Phi Mu Alpha Sinfonia

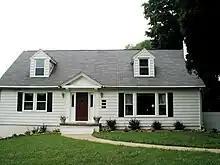
Lyrecrest (National Headquarters)

Phi Mu Alpha is headquartered in a converted house located at 10600 Old State Road in Evansville, Indiana known as "Lyrecrest". The headquarters contains the working offices of the fraternity's national staff, and an adjacent building known as "Lyrecrest North" contains the fraternity's national museum and archives. The national headquarters property also includes the Robert H. Bray Cottage, a lodge-style building with 24 beds used for housing for retreats and national committee meetings.